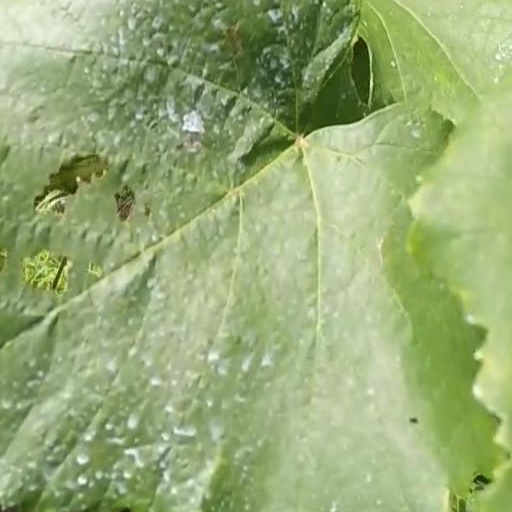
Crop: grape